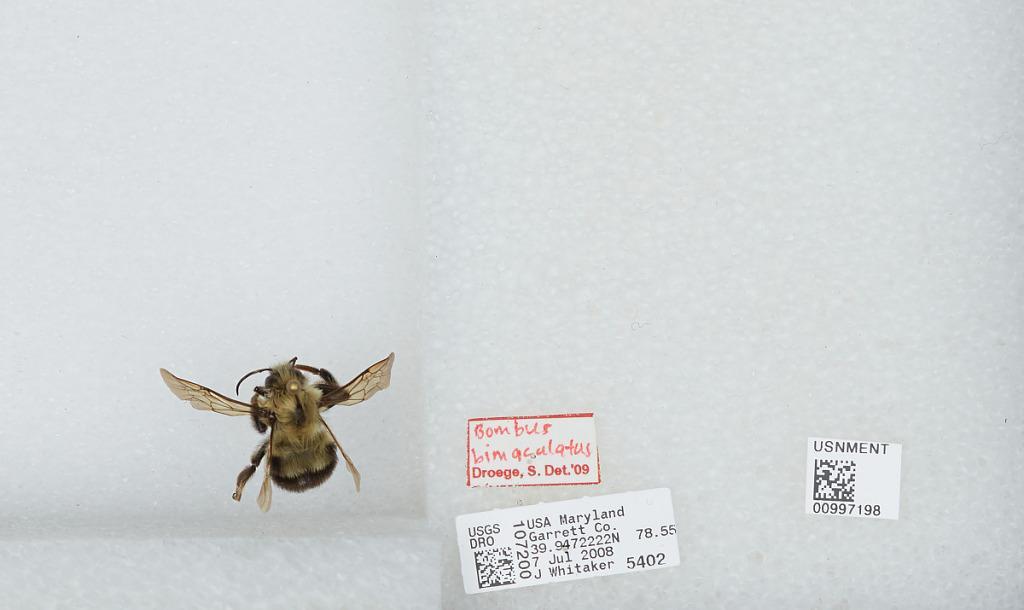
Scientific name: Bombus (Pyrobombus) bimaculatus Cresson
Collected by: J. Whitaker
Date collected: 2008-7-7
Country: United States
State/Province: Maryland
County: Garrett
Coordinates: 39.28, -79.37
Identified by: Droege, S. W.